Trajanic art

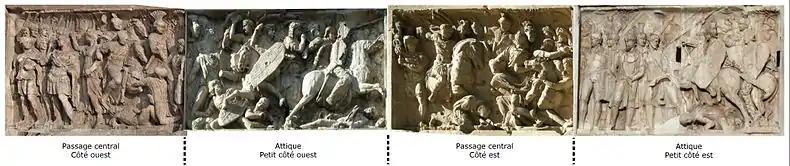
Photographic reconstruction of the Great Frieze of Trajan: the first part, far left: "Trajan entering Rome"; second part: "The prisoners are pressed by a cavalry charge led by the emperor himself and followed by signifers and cornicens"; third part: "Conquest of a Dacian village by the cavalry and the Roman infantry pushing the prisoners"; fourth part, far right: "The soldiers show the severed heads of the Dacians". The casts of the sections in their original order are found at the Museum of Roman Civilization.

The spiral-shaped column covered with reliefs was an absolute novelty in ancient art and became the most avant-garde arrival point of the Roman historical relief. The artist of the column frieze had in fact fully assimilated Hellenistic (and classical) art, further developing it in the wake of the Roman historical narrative, with motifs taken from the immediacy of life.